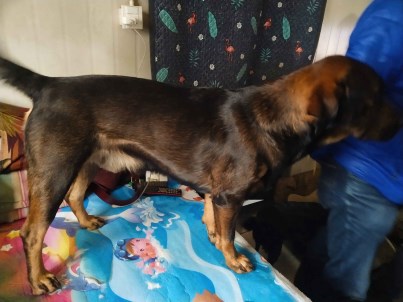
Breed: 3580-n000122-Labrador_retriever